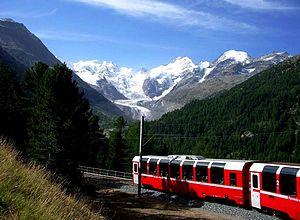
Le piz Bernina, ou anciennement Monte Rosso di Scerscen en italien, est un sommet des Alpes, situé en Suisse, dans le canton des Grisons. Avec ses 4 049 m d'altitude, il est le point culminant de la chaîne de la Bernina et de toutes les Alpes orientales, dont il est le seul sommet de plus de 4 000 mètres. La frontière avec l'Italie passe en contrebas du sommet, sur la Punta Perrucchetti également appelée la Spedla.